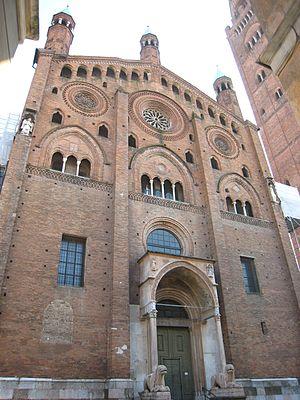
Le gothique de brique est un style d´architecture gothique du Nord de l´Europe, et plus particulièrement du Nord de l'Allemagne et des régions autour de la mer Baltique. Il s'est surtout répandu dans les villes culturellement allemandes de l'ancienne Ligue Hanséatique à partir du XIIIᵉ siècle, puis bien au-delà par influence. Les bâtiments sont essentiellement constitués de briques et le style de la décoration s'est adapté aux possibilités et aux limites de ce matériau, conférant à cette architecture une identité bien particulière.
La cathédrale de Crémone est située sur le point culminant de la ville surplombant la Piazza del Comune, à Crémone, en Italie.